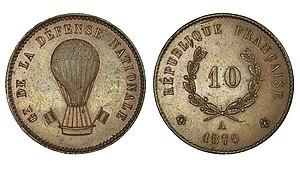
Pièce en bronze de 10 centimes 1870 du Gouvernement de la Défense Nationale
Le gouvernement de la Défense nationale, aussi connu sous le nom de gouvernement provisoire de 1870 ou gouvernement provisoire de Défense nationale, est formé à Paris durant la Guerre franco-allemande, le 4 septembre 1870 après la capture de Napoléon III à la bataille de Sedan, la déchéance de l'empereur prononcée sous la pression de la foule au palais Bourbon par le Corps législatif et la proclamation de la République à l'hôtel de ville.